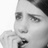
Emotion: surprise